Masticophis flagellum

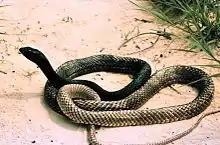

Coachwhips are thin-bodied snakes with small heads and large eyes with round pupils. They vary greatly in color, but most reflect a proper camouflage for their natural habitat. "M. f. testaceus" is typically a shade of light brown with darker brown flecking, but in the western area of Texas, where the soil color is a shade of pink, the coachwhips are also pink in color. "M. f. piceus" was given its common name because specimens frequently, but not always, have some red in their coloration. Coachwhip scales are patterned so at first glance, the snake appears braided. Subspecies can be difficult to distinguish in areas where their ranges overlap. Adult sizes of in total length (including tail) are common. The record sized specimen, of the eastern coachwhip race, was in total length. Young specimens, mostly just over in length, were found to have weighed , whereas good-sized mature adults measuring weighed .